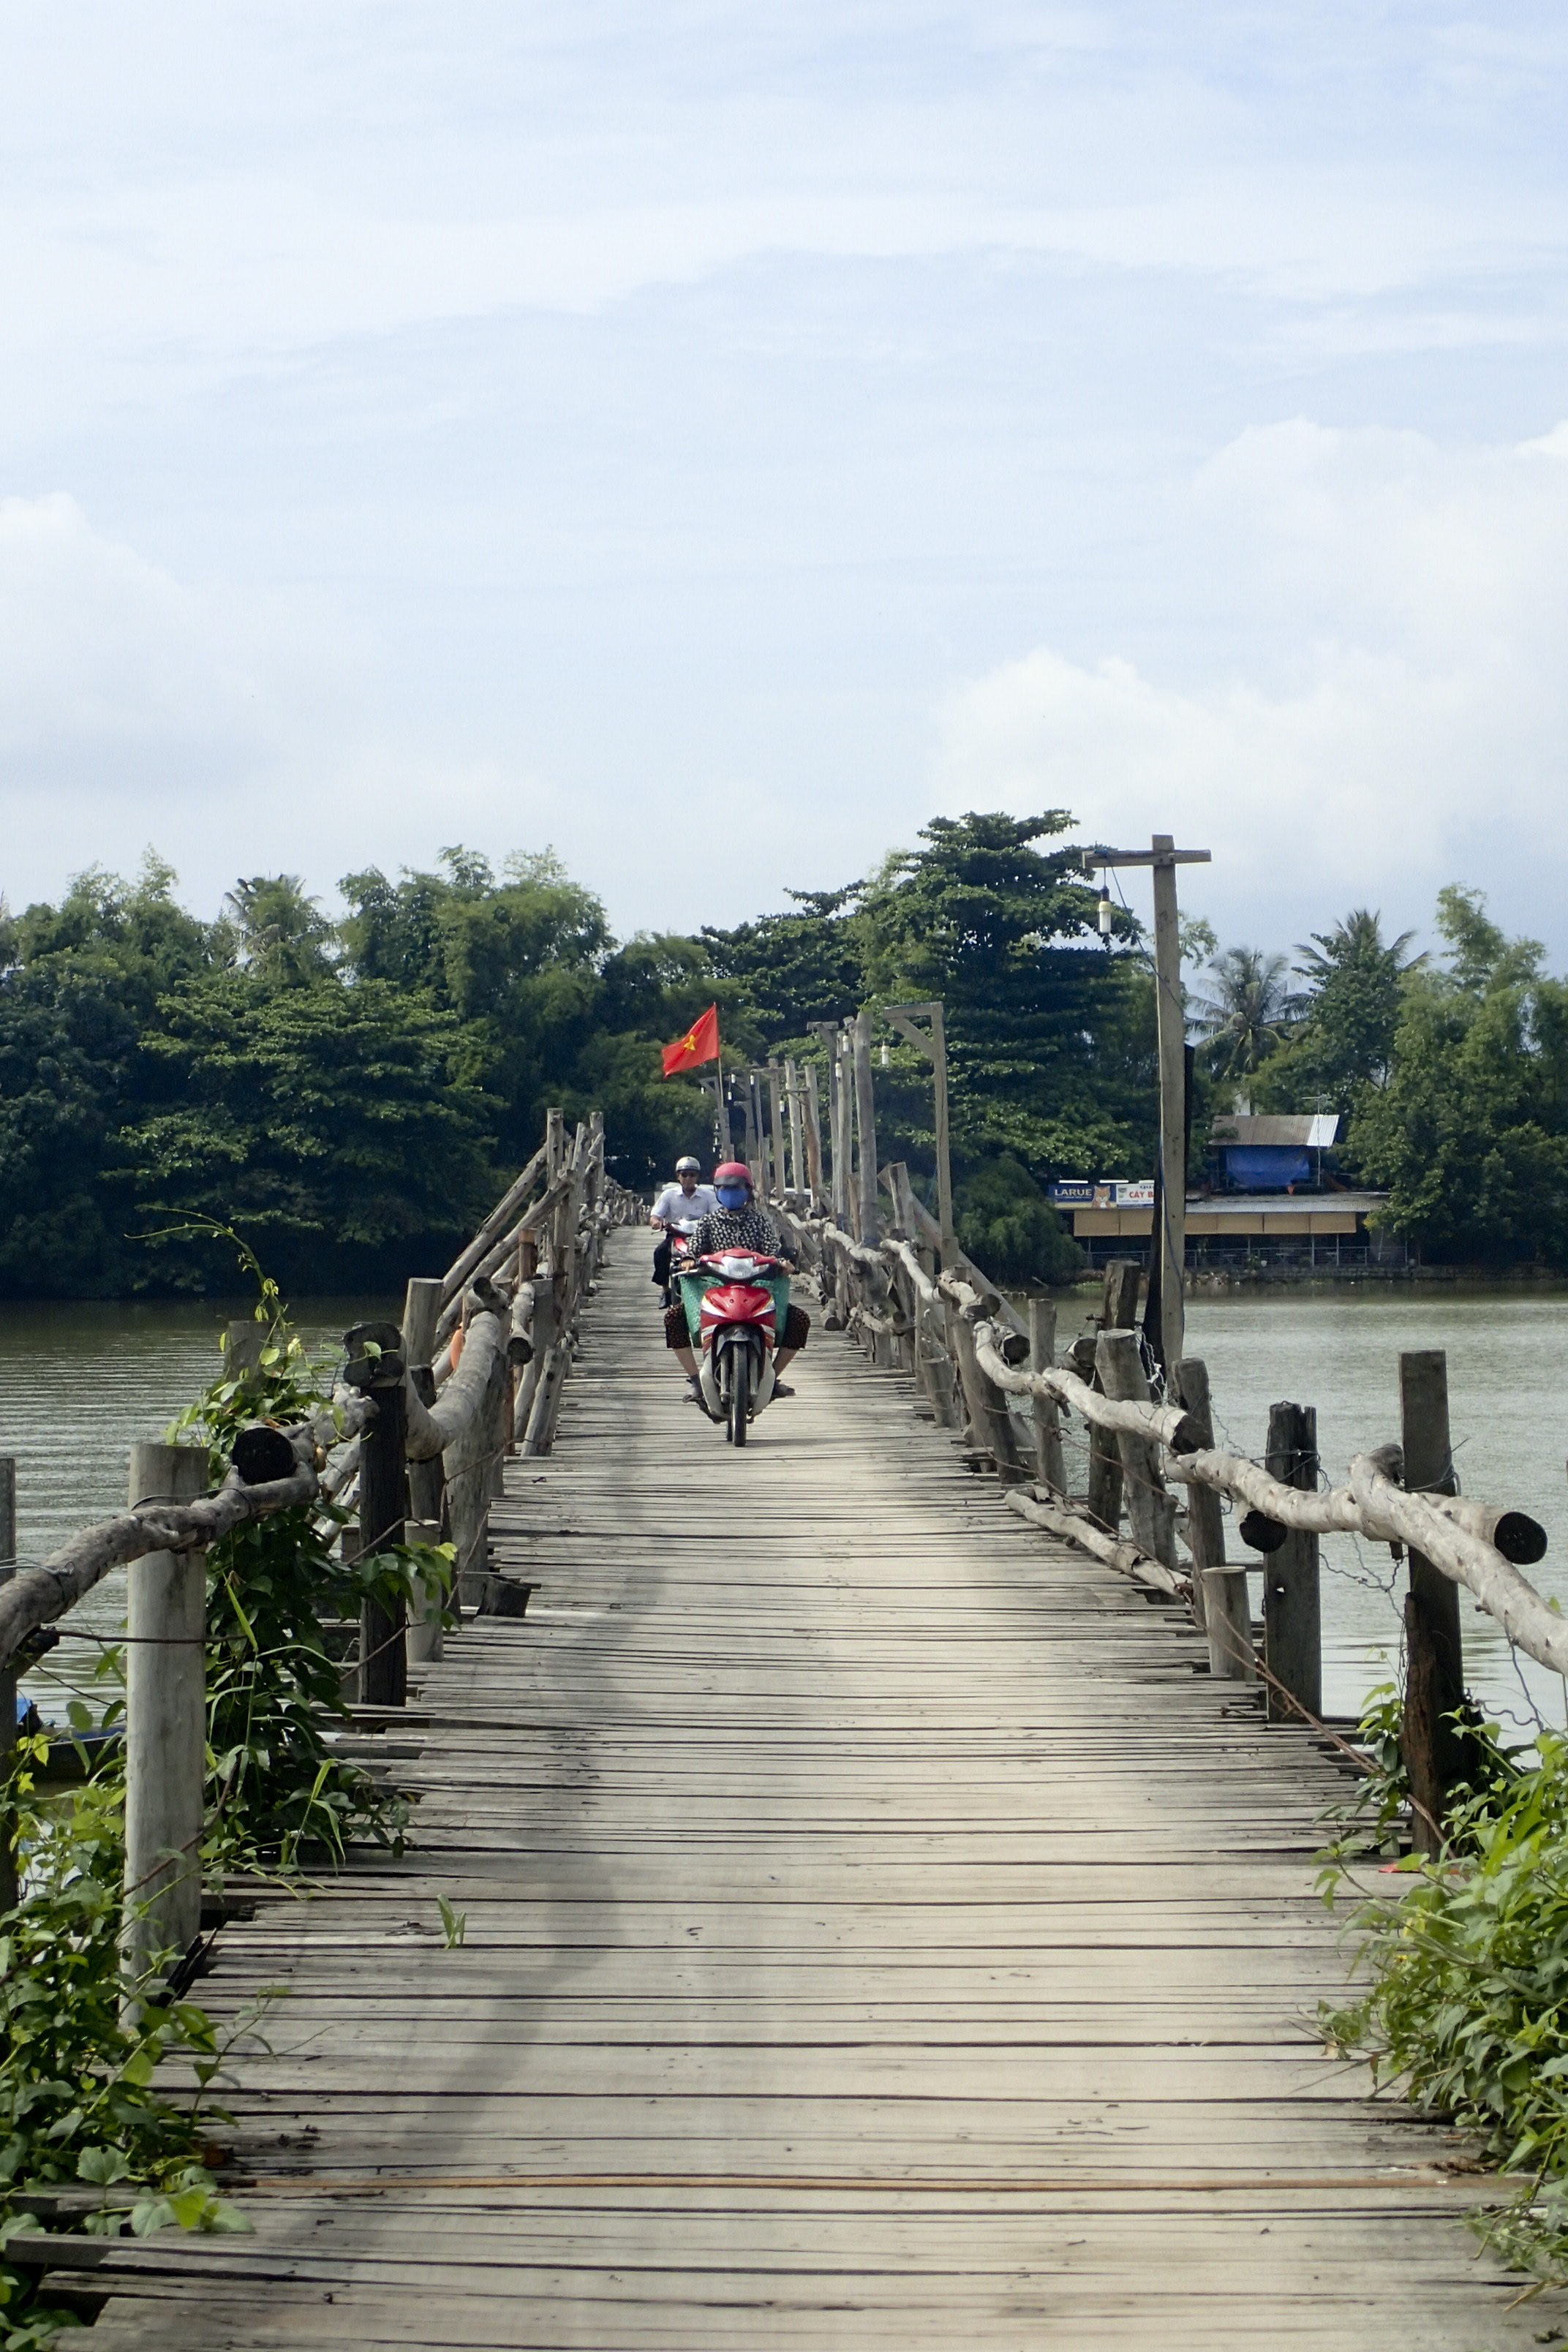
boardwalk, wood, bridge, walkway, vacation, construction, holiday, waterway, viet nam, tourists, scaffolding, wooden bridge